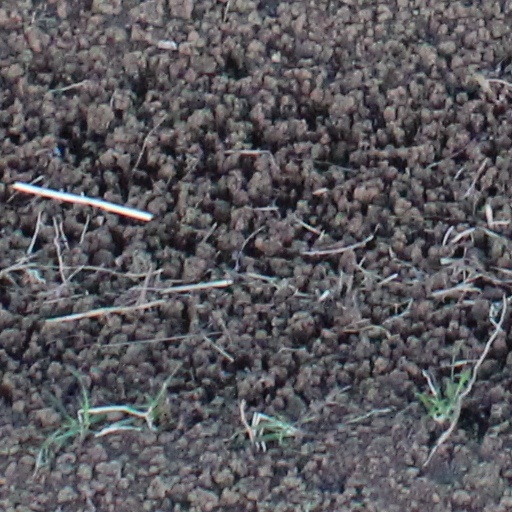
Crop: wheat